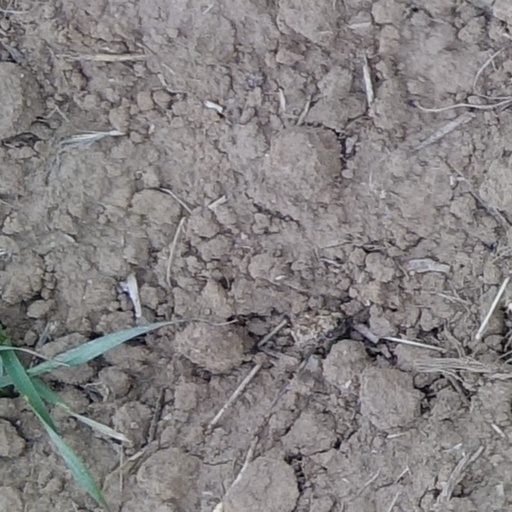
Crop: wheat